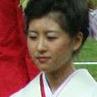
Age: 31